Gang intelligence unit

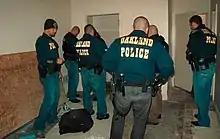
Members of the Oakland Police Department Gang Task Force with California Department of Corrections and Rehabilitation Special Service Unit agents in 2001

A gang intelligence unit (GIU) (also known as an anti-gang unit, gang suppression unit, gang task force, or simply a gang unit, among many other terms) is an American law enforcement unit tasked with investigating, suppressing, and combatting gangs within a geographical location. They exist to provide safety as well as information regarding gang activity in an area, and are also commonly found within correctional facilities. GIUs seek advanced awareness of gang activity as a method to suppress gang violence. Intelligence forms the foundation of GIUs' efforts to suppress gang violence and crime and maintain safety within the community.